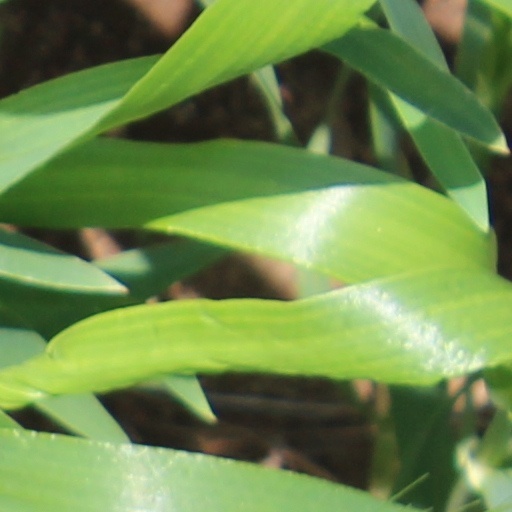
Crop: wheat